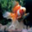
Label: aquarium_fish